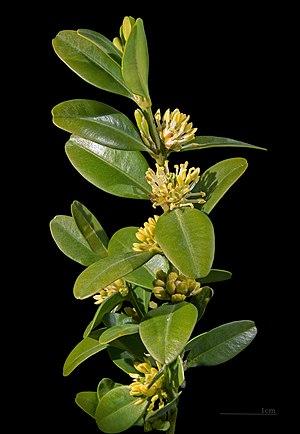
Le Buis commun ou Buis toujours vert est une espèce d'arbustes à feuilles persistantes du genre Buxus à l'odeur caractéristique, de la famille des Buxacées, qui peut atteindre une hauteur de 5 à 6 mètres. Il produit au printemps des fleurs axillaires de petite taille. Les abeilles aiment visiter ses fruits au suc très sucré à l'automne.